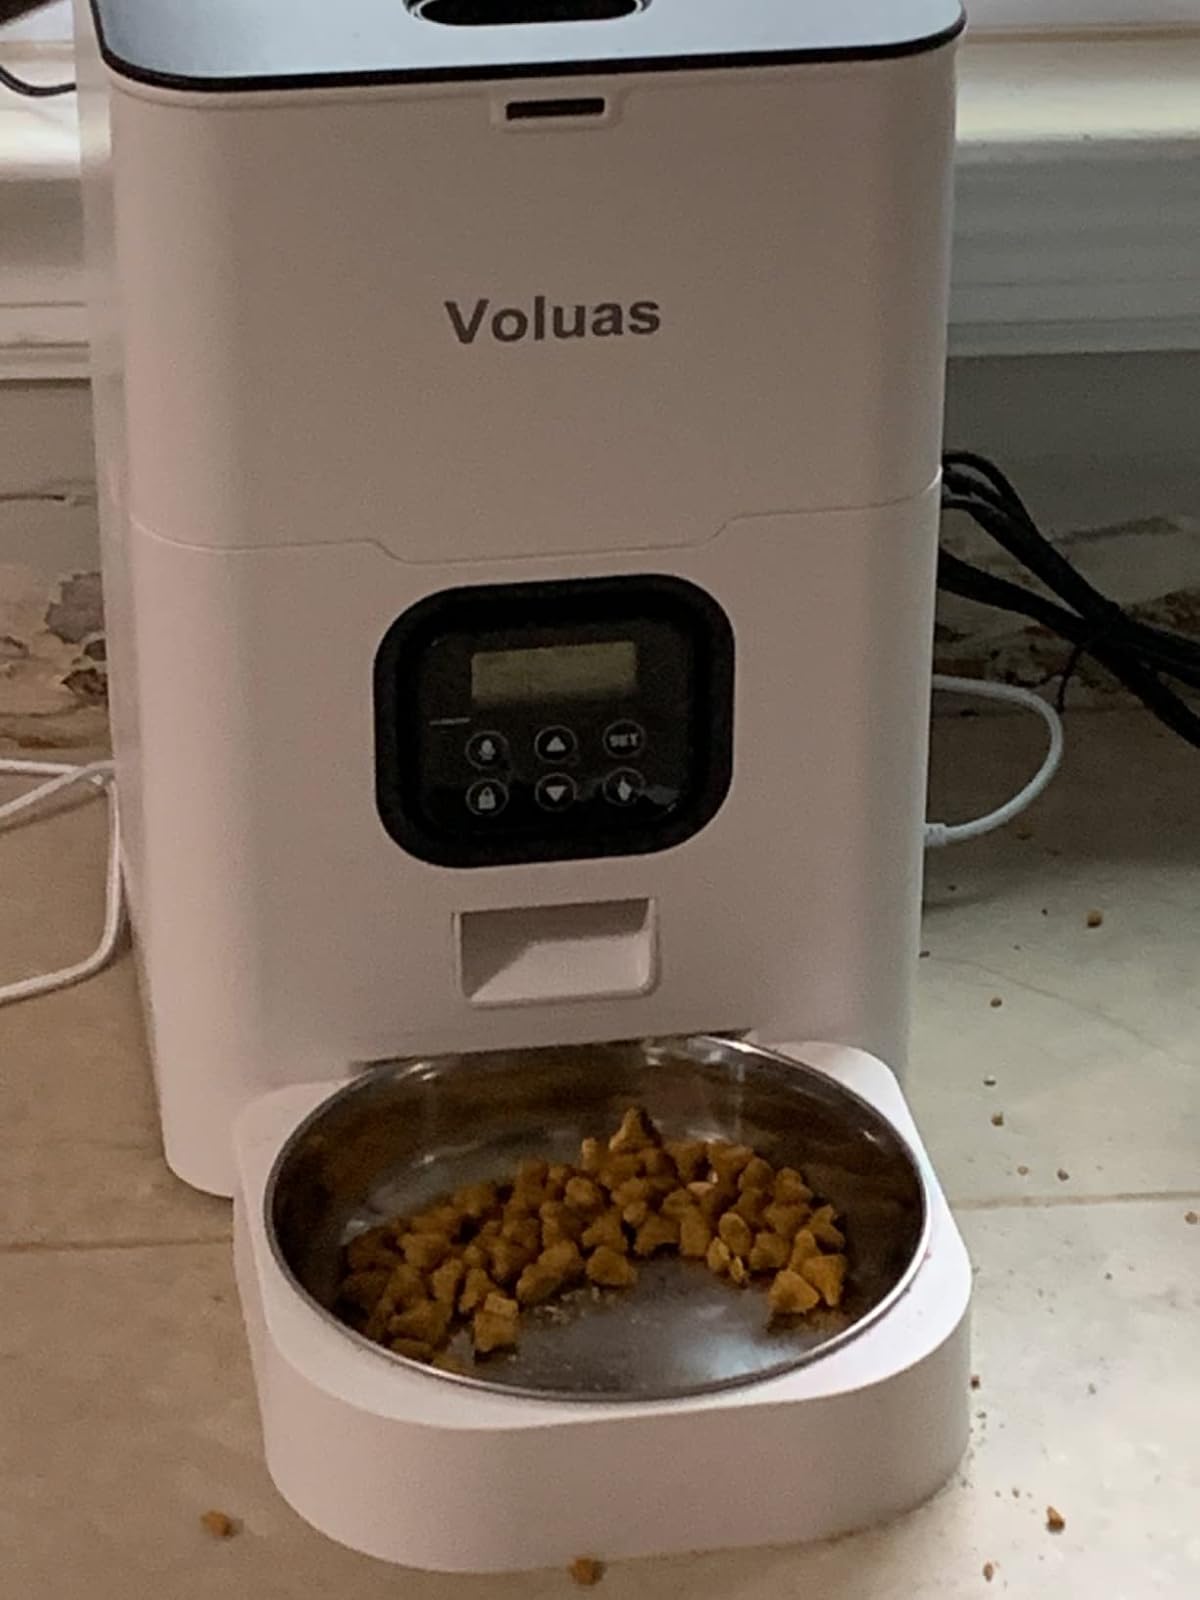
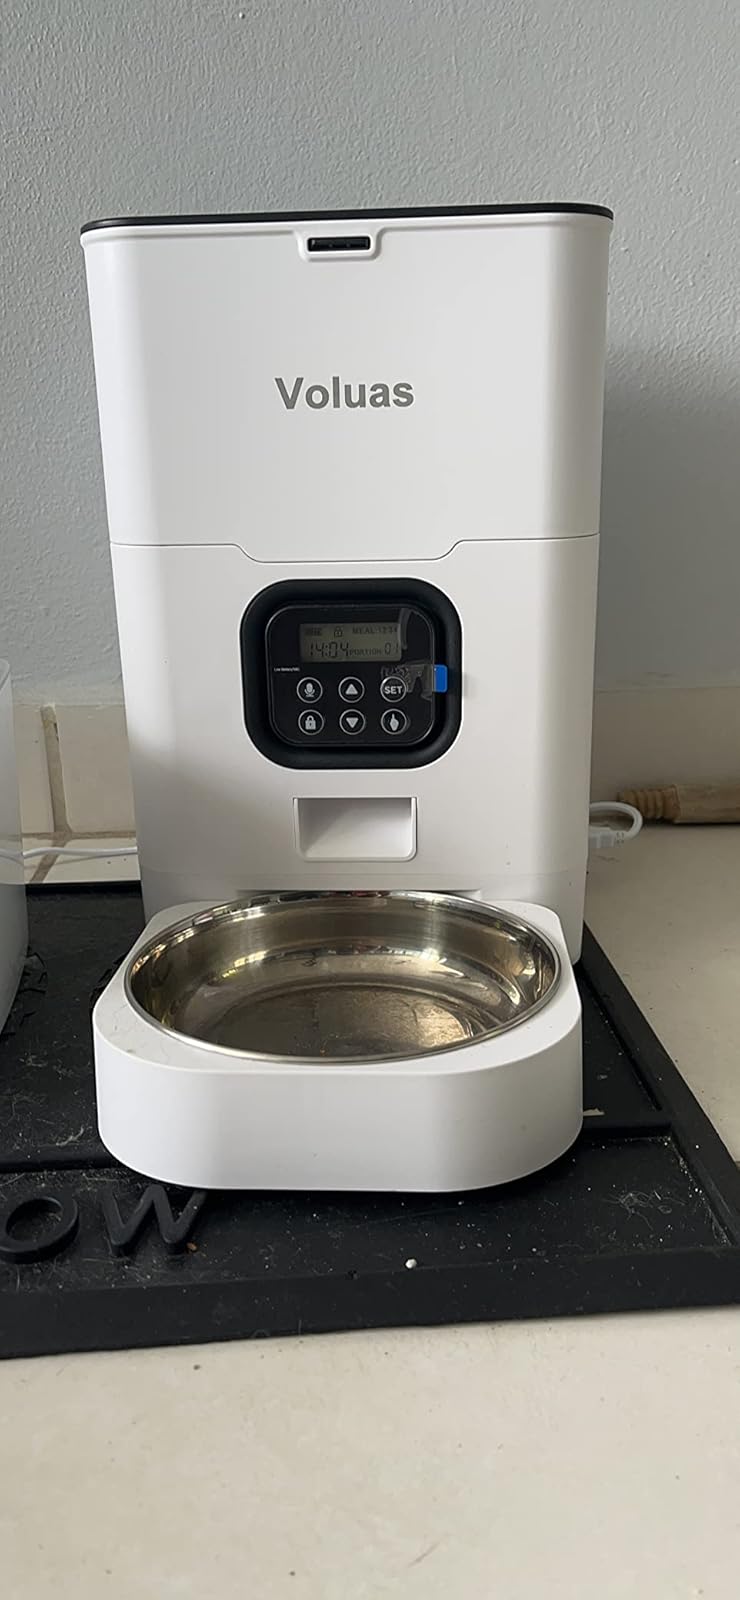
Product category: items_feeder
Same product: yes